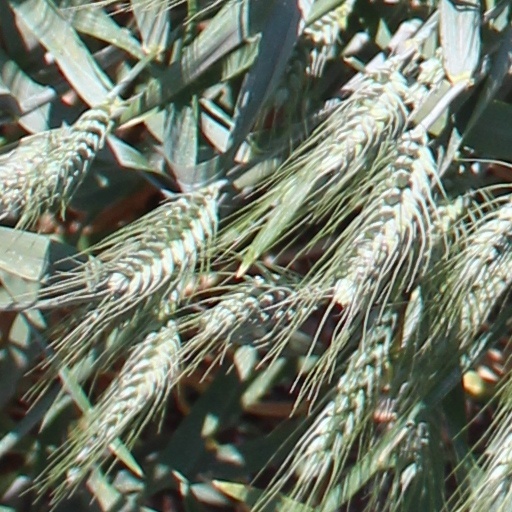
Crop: wheat